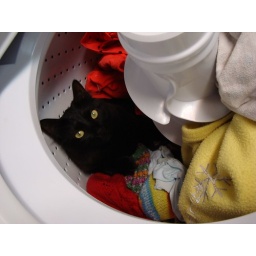
cat in washing machine